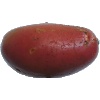
Label: Potato Red Washed 1